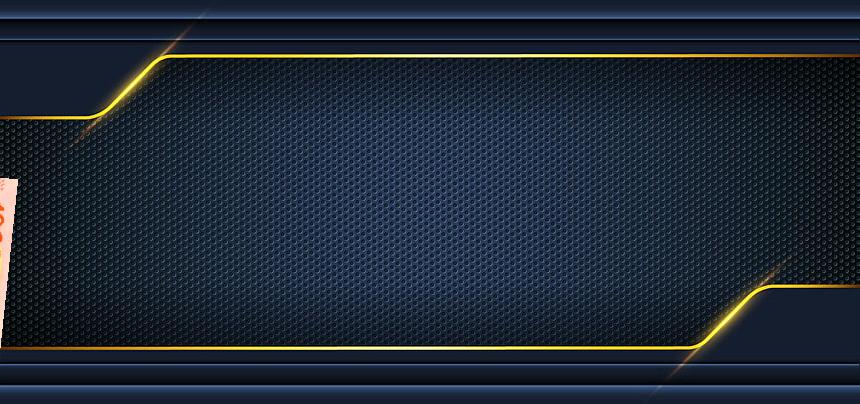
Denominación: 1000